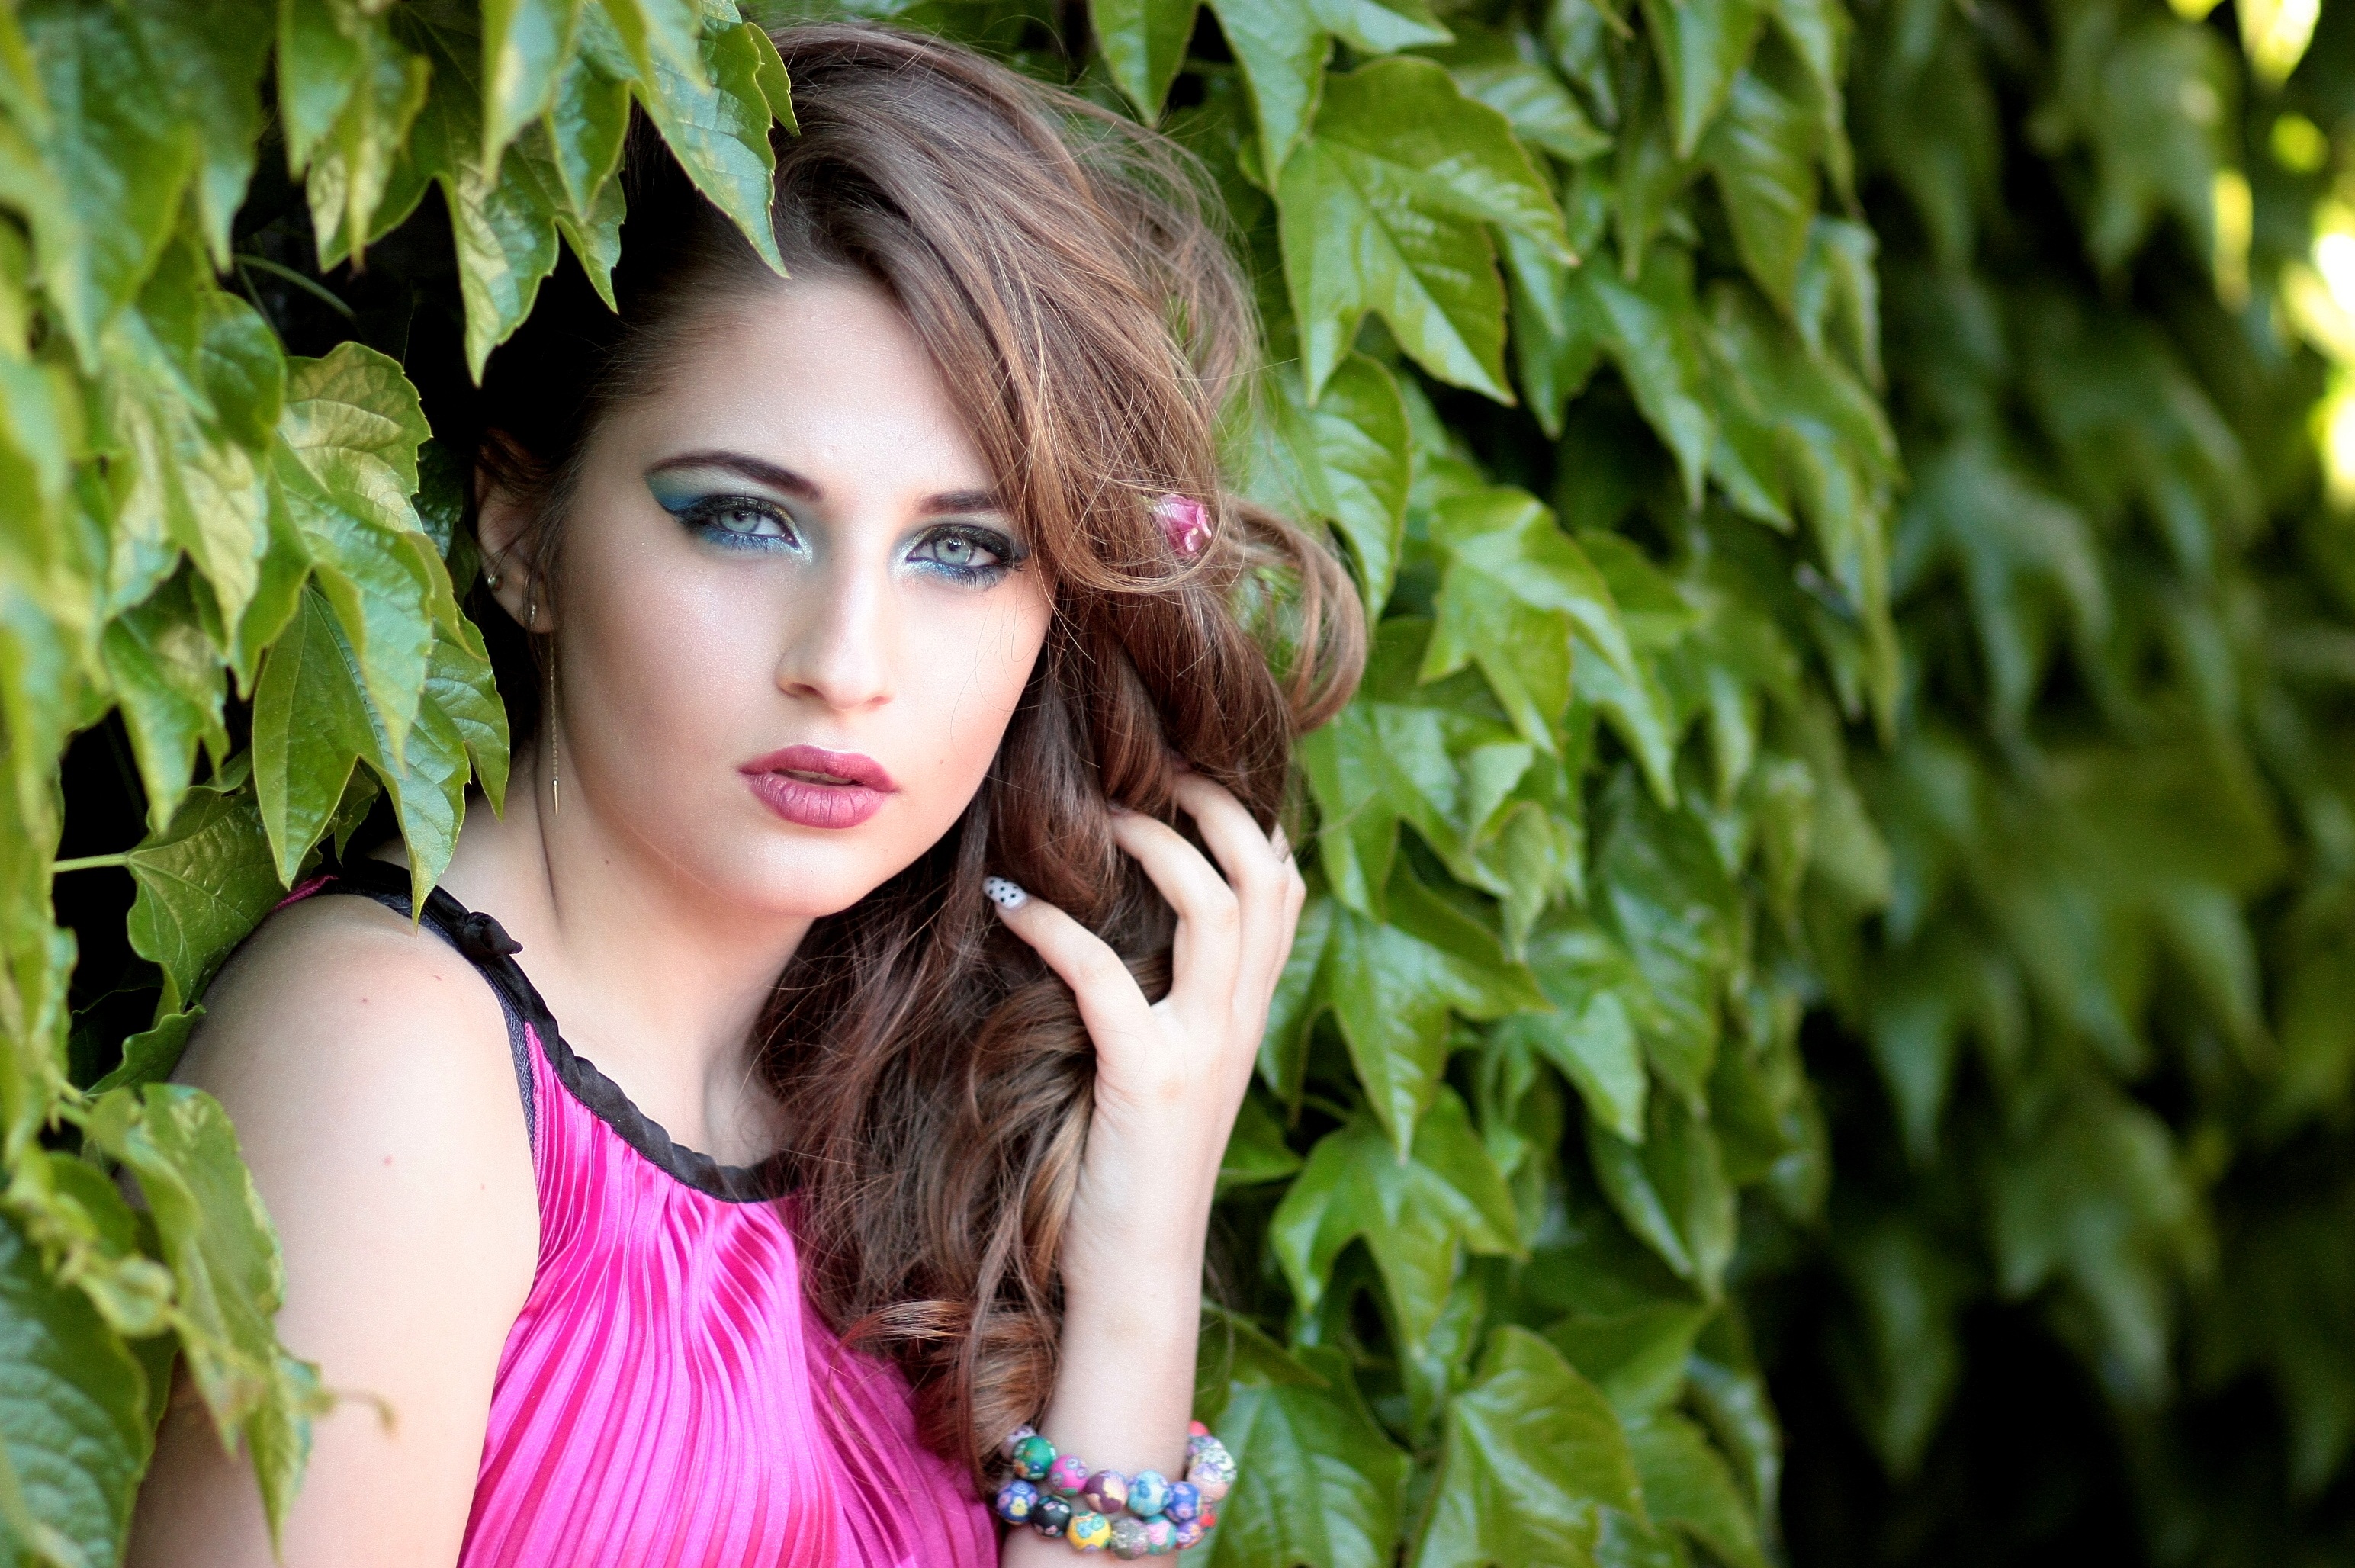
person, girl, woman, hair, photography, flower, portrait, model, green, fashion, lady, blonde, hairstyle, long hair, black hair, leaves, face, dress, eye, photograph, skin, beauty, blond, blue eyes, photo shoot, brown hair, portrait photography